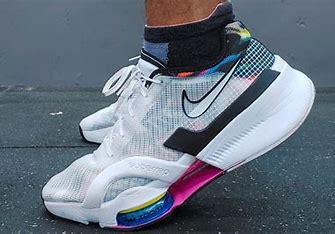
Brand: Nike
Model: Air Zoom Superrep 3